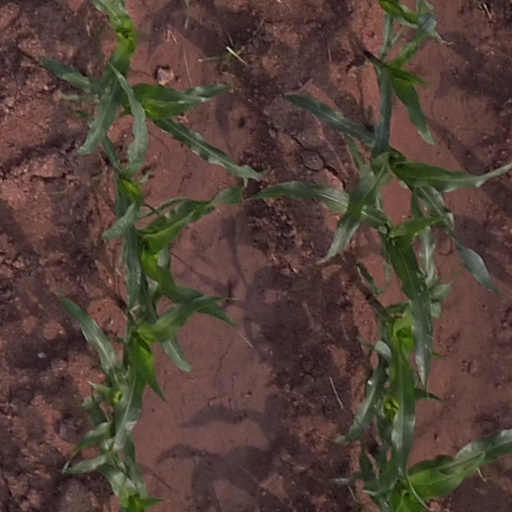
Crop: maize; corn